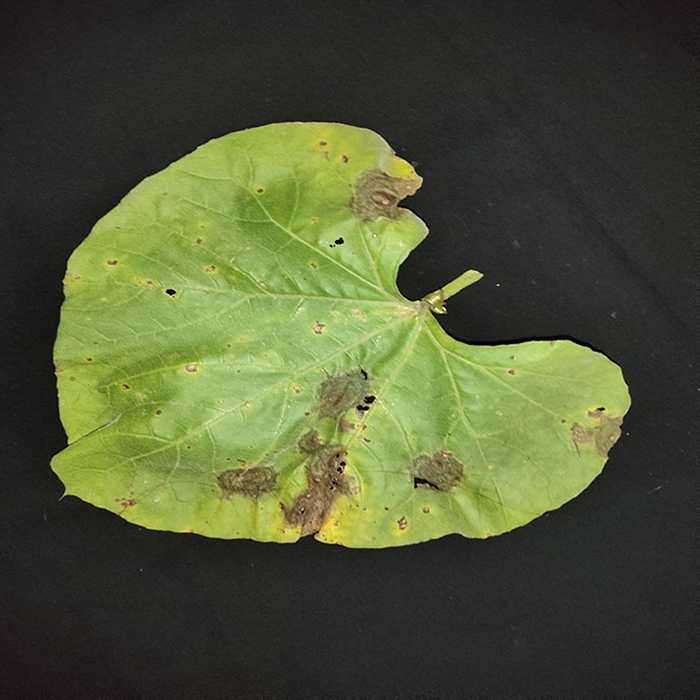
Plant: Bottle gourd
Label: Downey mildew